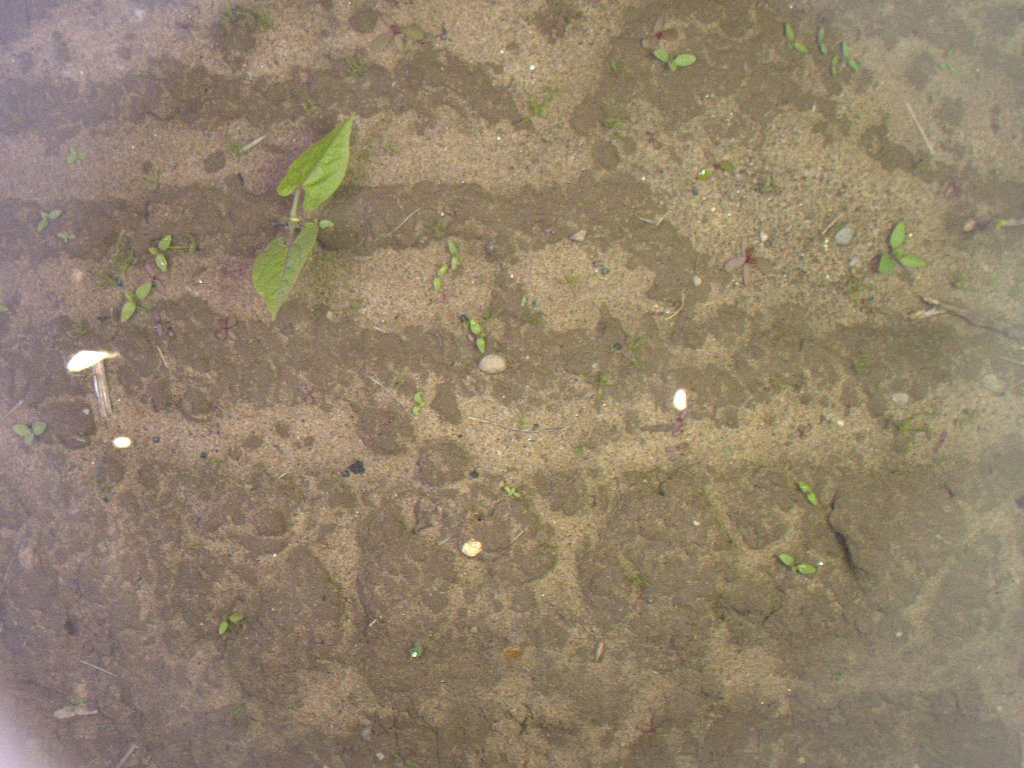
Crop: bean
Objects: bean, stem_bean